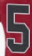
Number: 5